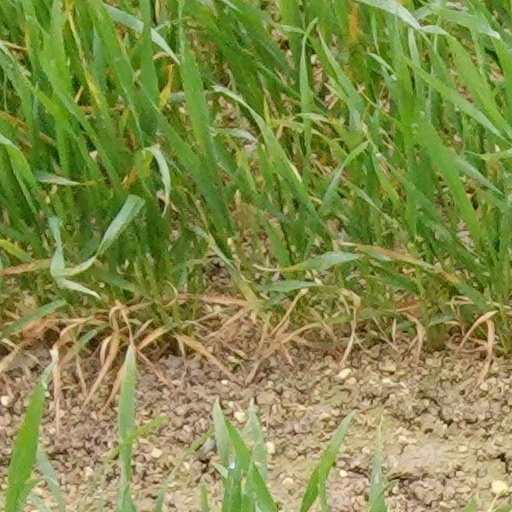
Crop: wheat